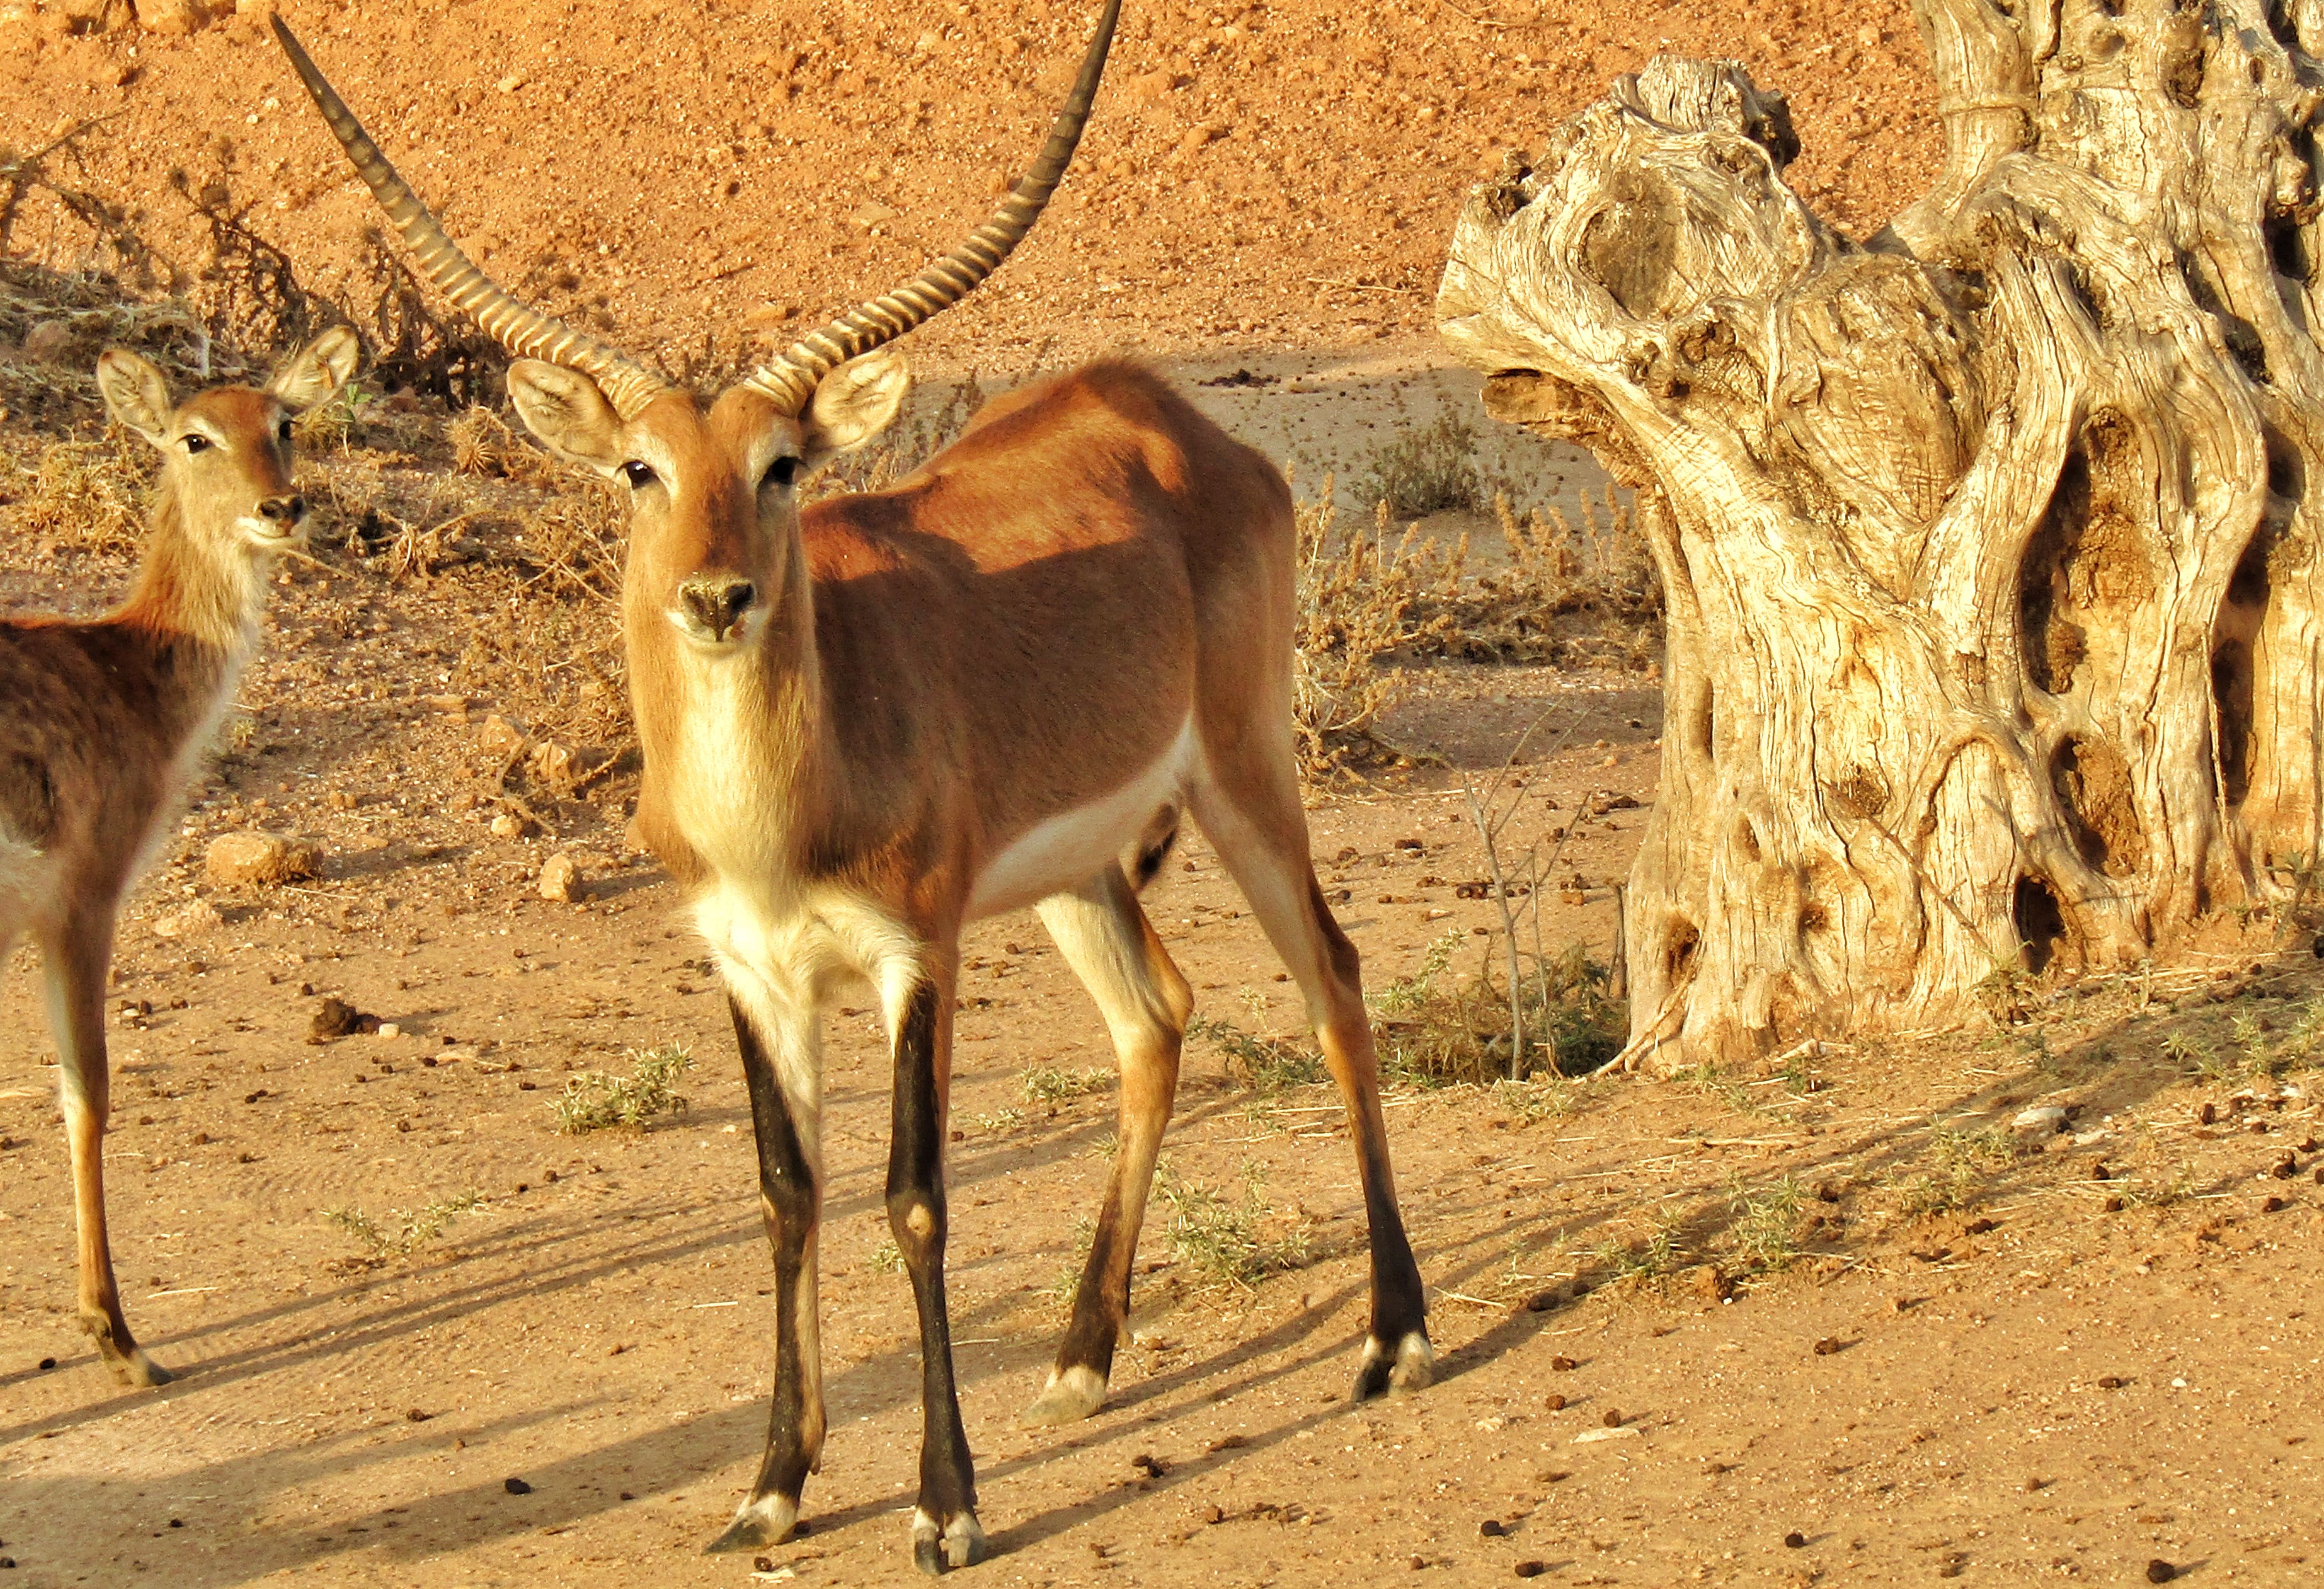
Desert Antelope
A picture of two antelopes with long, curved horns stands alert in a sunlit, arid landscape beside a weathered tree
An eye level shot slightly low, the photo has a stately antelope with the camera facing straight ahead being drenched in golden warm light. A second antelope half-way in the background adds to the wild surroundings. The mood is dry and serene, with earthy warmth in browns, golds, and beiges that enhance the rough texture of the bark on the tree and sand on the ground
Labels: Animal, Antelope, Impala, Mammal, Wildlife, Gazelle, Deer, Tree trunk, land, waterbuck, Waterbucks, antelopes
Camera: Canon Canon PowerShot SX420 IS
Aperture: F5
Exposure: 1/160 sec
ISO: 100
Focal length: 19.1 mm